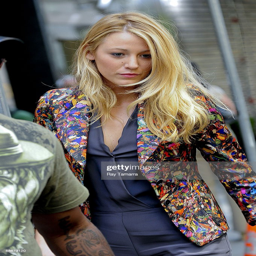
actress walks to the film set .